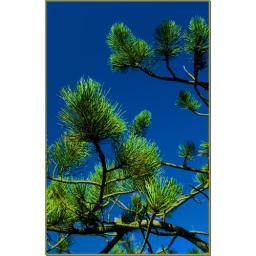
A pine against a beautiful sky